Laird, Norton Company Building

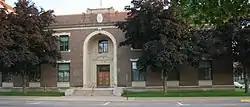
The Laird, Norton Company Building viewed from the north

The Laird, Norton Company Building is a historic commercial building in Winona, Minnesota, United States. From its completion in 1918 to 1958 it was the headquarters of the Laird, Norton Company, the largest and most successful logging firm based in Winona. It was listed on the National Register of Historic Places in 2014 for its local significance in the theme of commerce. It was nominated for its association with the Minnesota lumber industry. The Laird, Norton Company was founded in the 1850s in Winona, a strategic river and rail hub, and pioneered the use of line yards, lumber yards established along railroad lines to sell raw building material to inland settlers.